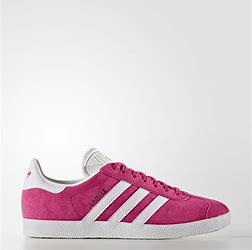
Brand: Adidas
Model: Gazelle Bold